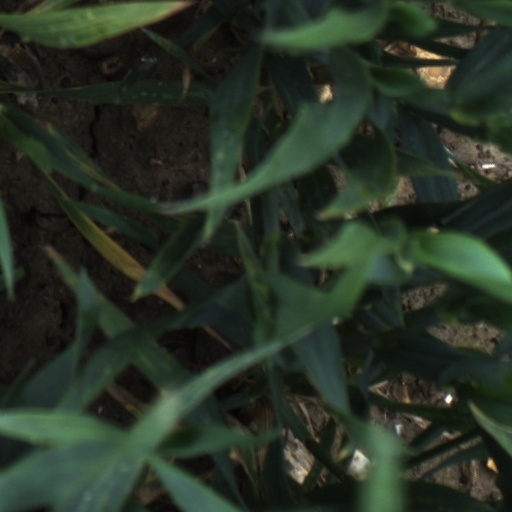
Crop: wheat